Second-order cybernetics

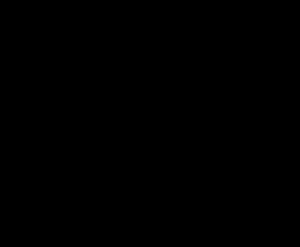
Diagram from Stewart Brand's 1976 conversation with Margaret Mead and Gregory Bateson, noting that they and Norbert Wiener understood themselves as participant observers in contrast to the detached "input-output" approach typical of engineering

The relationship of first-order and second-order cybernetics can be compared to that between Isaac Newton's view of the universe and that of Albert Einstein. Just as Newton's description remains appropriate and usable in many circumstances, even flights to the moon, so first-order cybernetics also provides everything that is needed in many circumstances. In the same way that the Newtonian view is understood to be a special, restricted version of Einstein's view, so first-order cybernetics may be understood as a special, restricted version of second-order cybernetics.